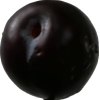
Label: plum